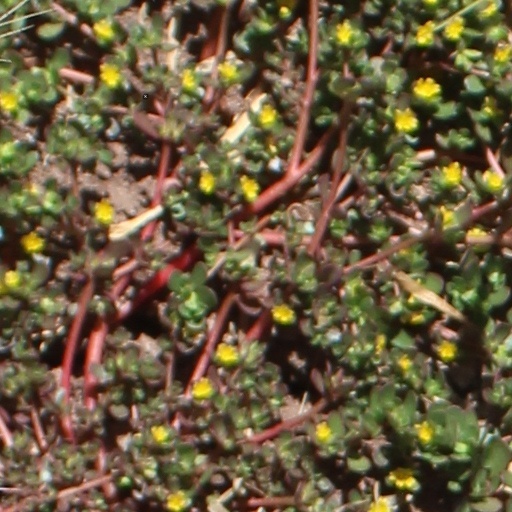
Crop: wheat